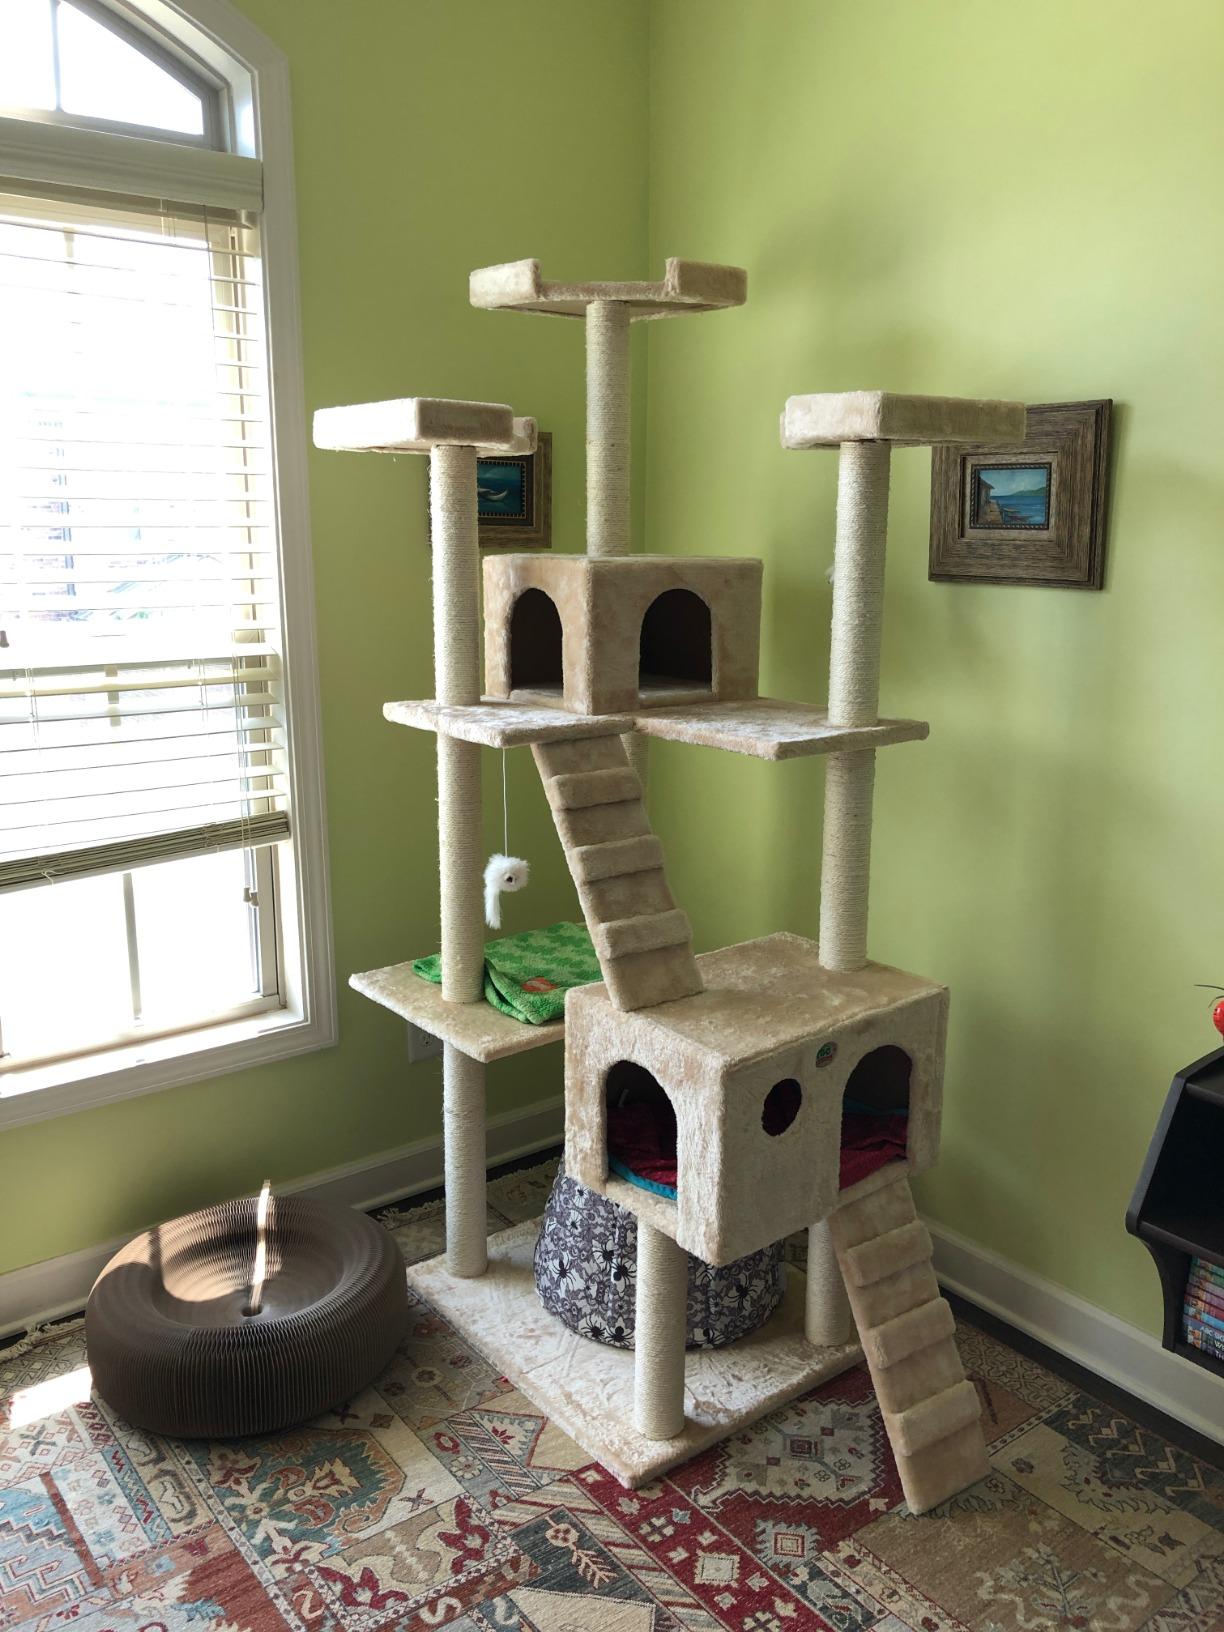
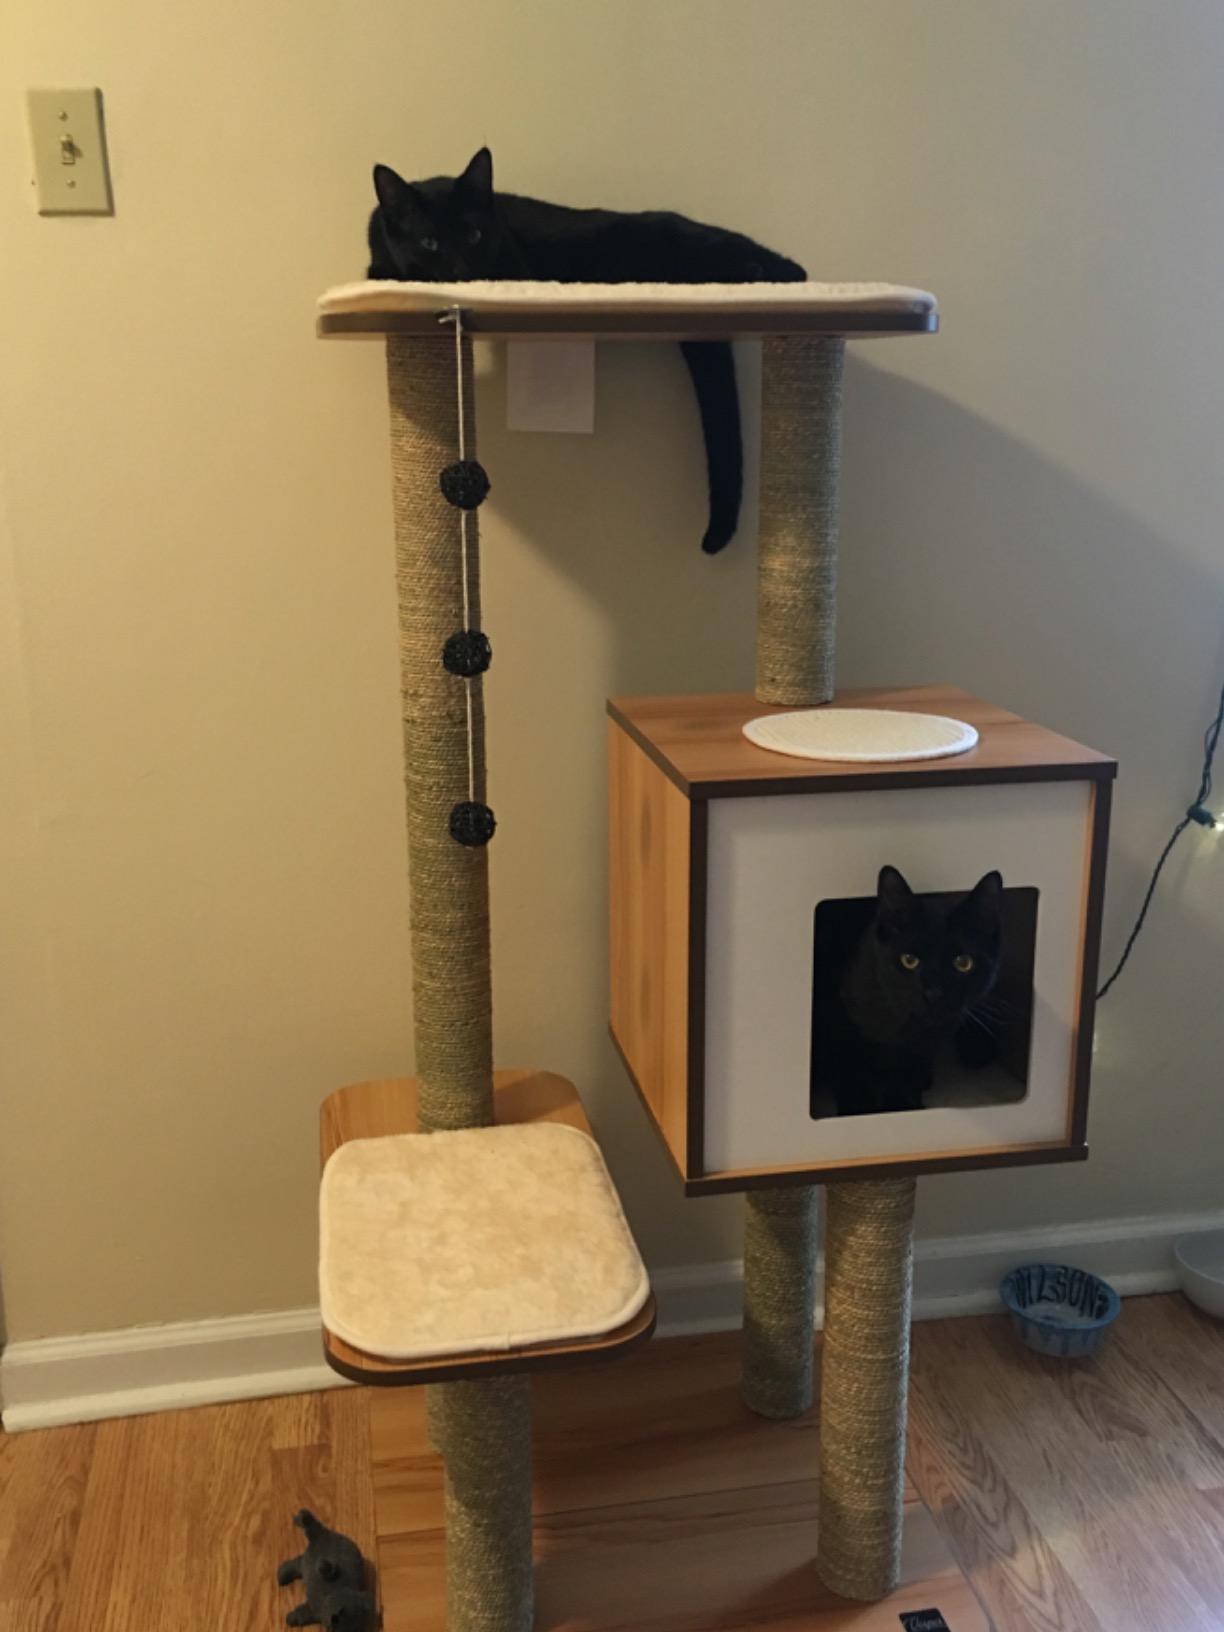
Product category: items_cat tree
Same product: no